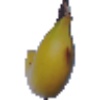
Label: Banana 1